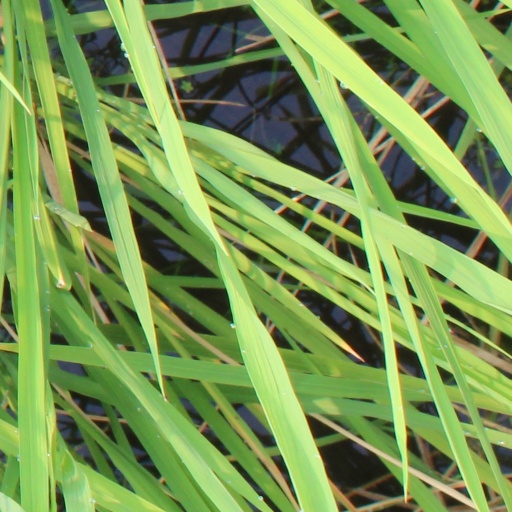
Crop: rice